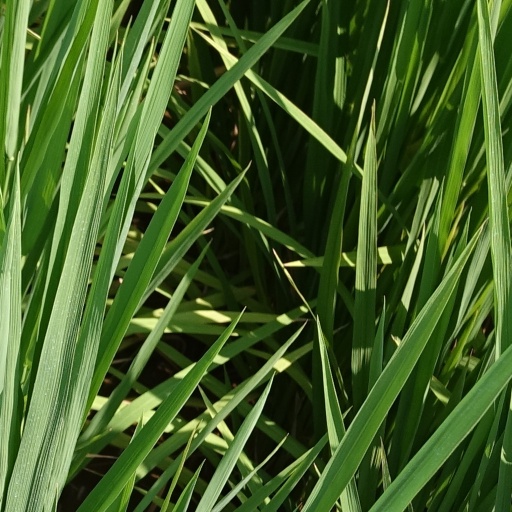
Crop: rice